University of Toronto

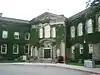
Simcoe Hall, the location of many of the University's governance offices.

The Scarborough campus (UTSC) was opened in 1964 as Scarborough College. At the time of its founding, Scarborough was an independant municiplality east of Toronto, but has since been ammalgamated into the modern City of Toronto. The campus acts as a major provider of co-operative education for the University and serves commuters from east of Downtown Toronto.